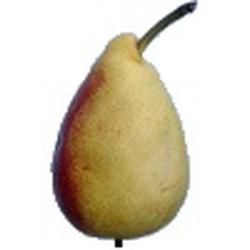
Label: Pear